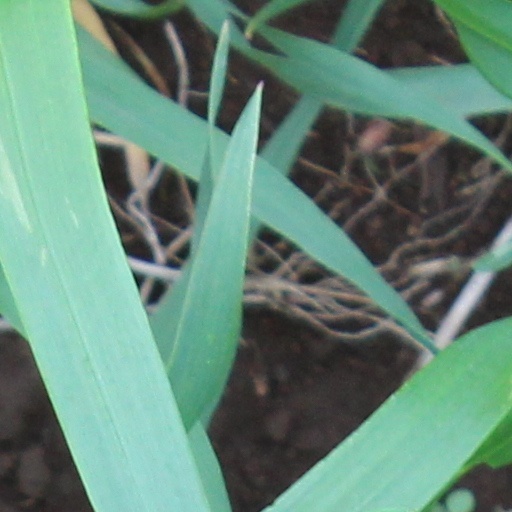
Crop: wheat